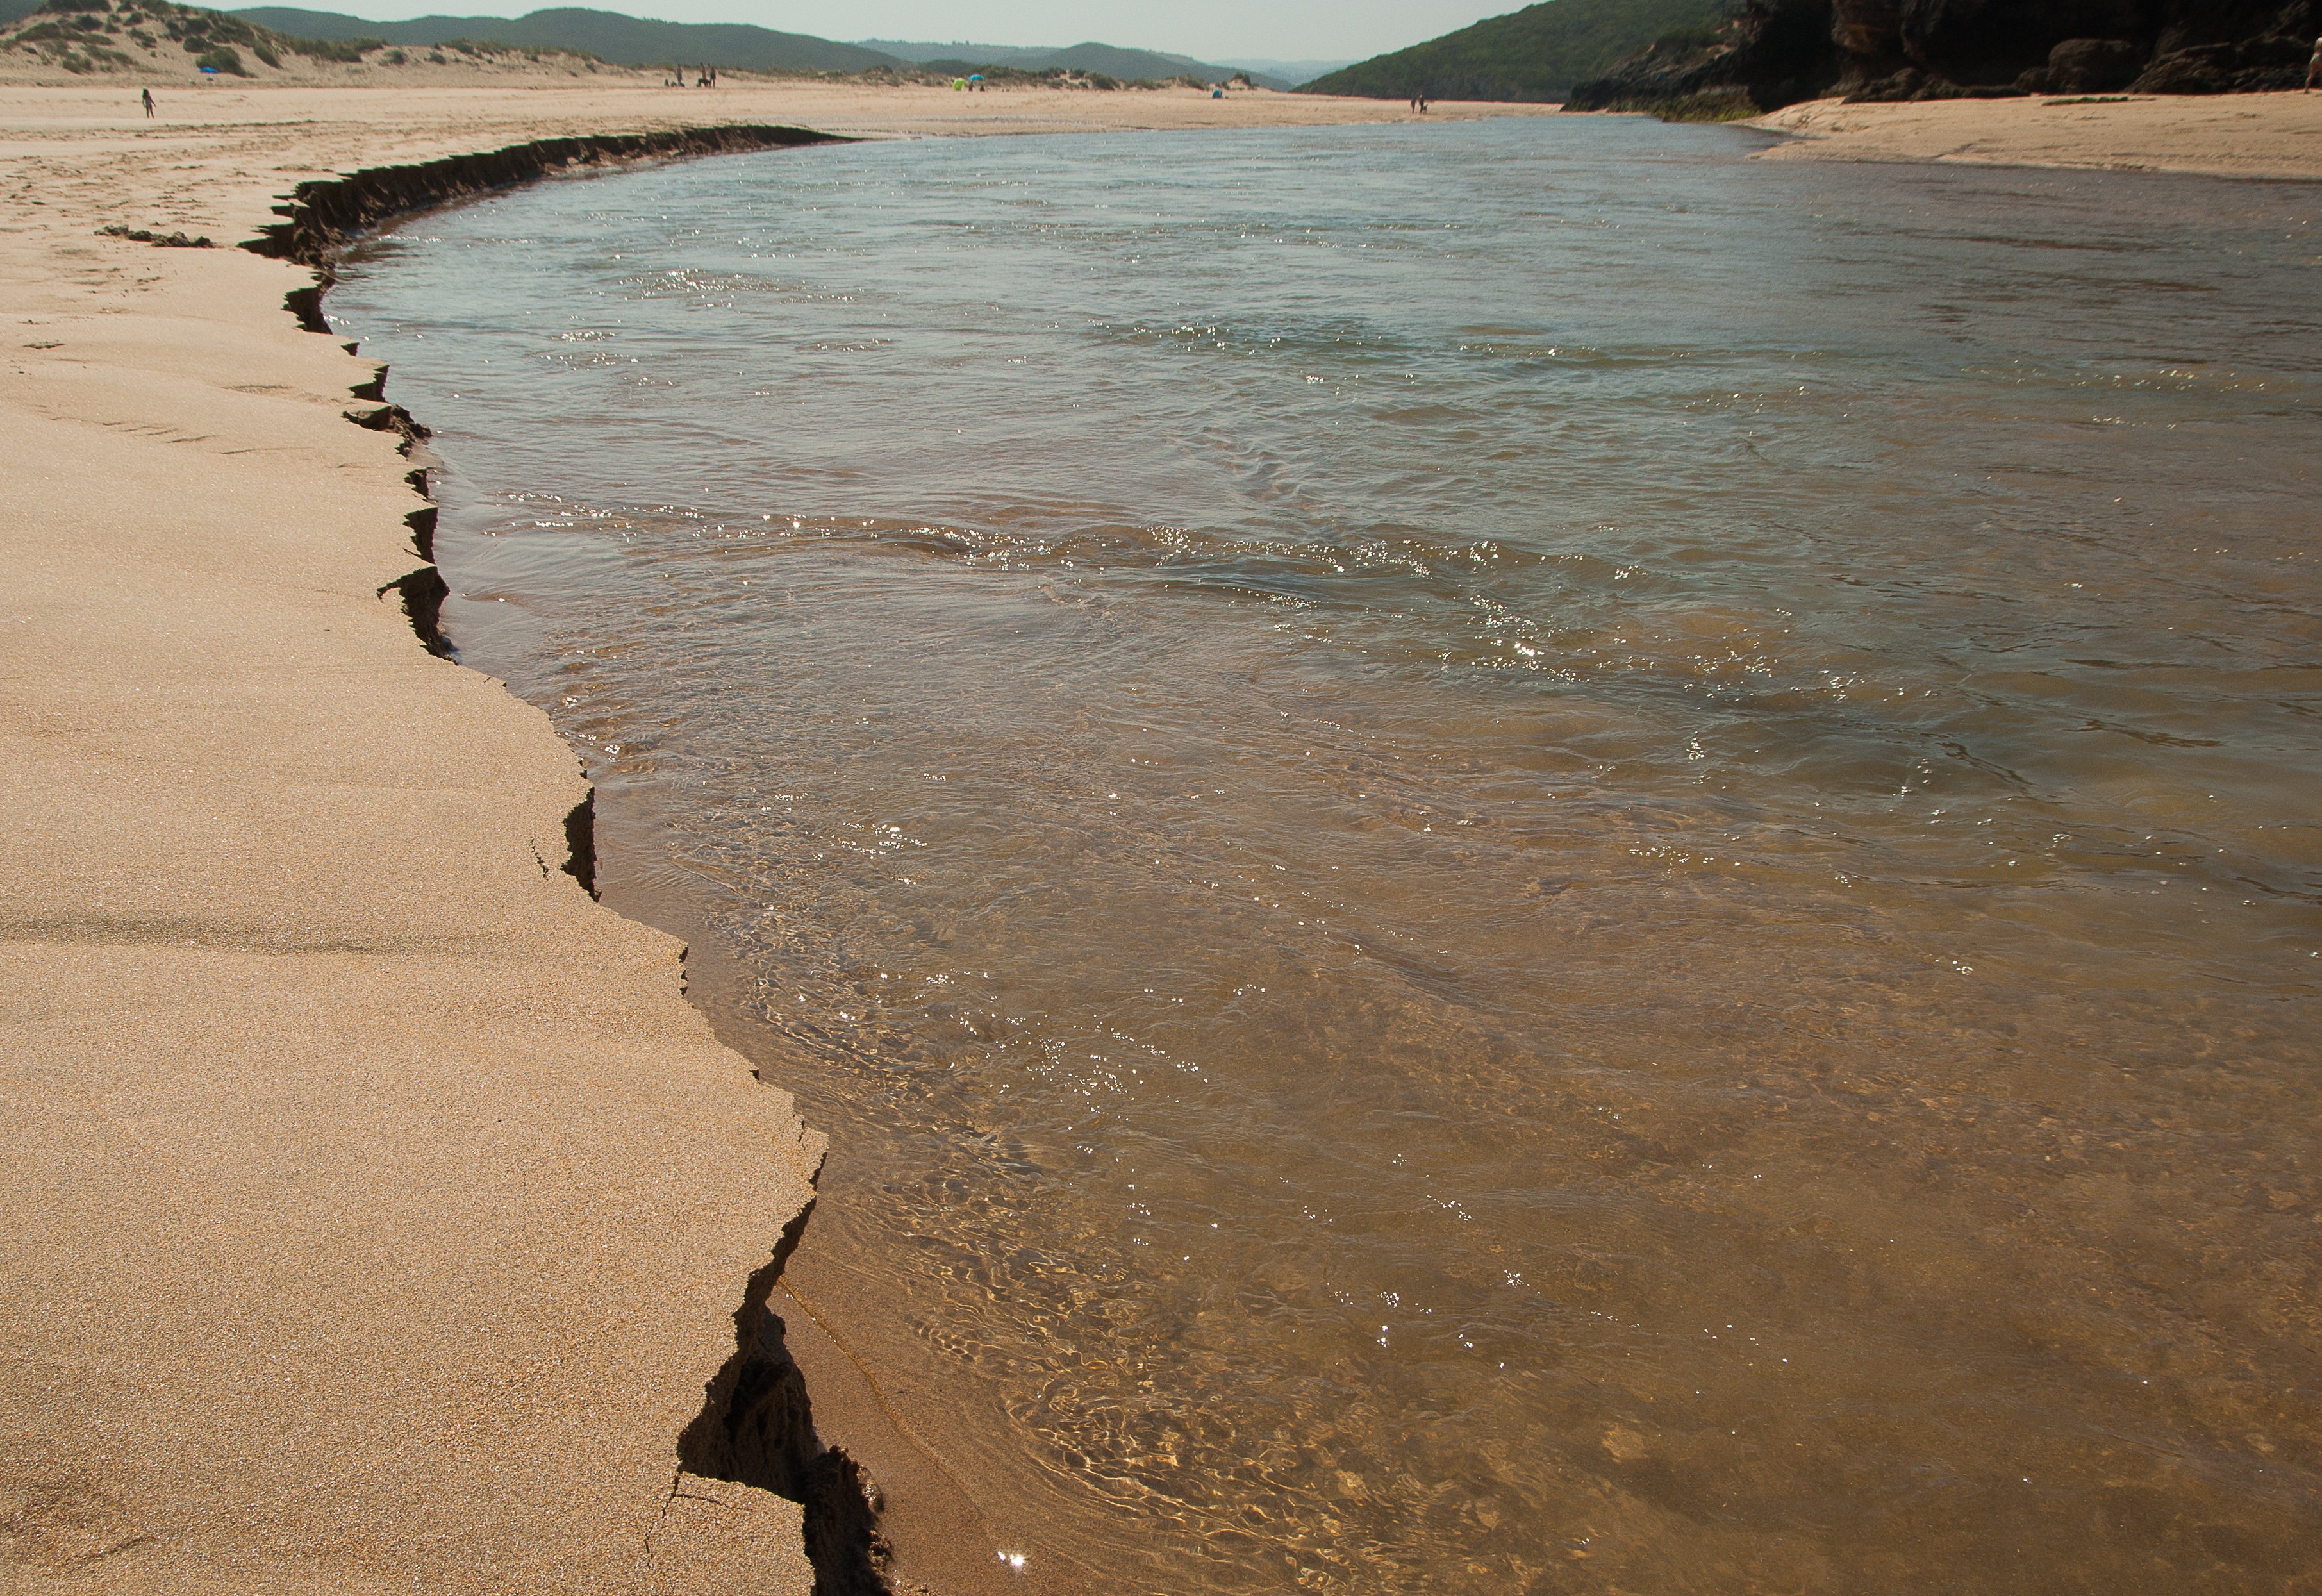
beach, sea, coast, water, sand, rock, ocean, shore, wave, river, tide, reflection, bay, terrain, material, erosion, body of water, mudflat